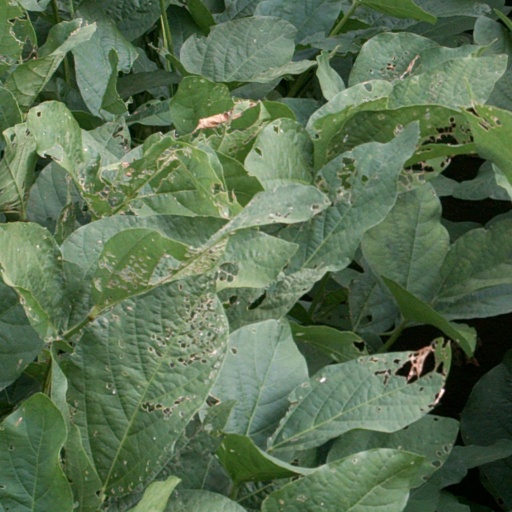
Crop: soybean